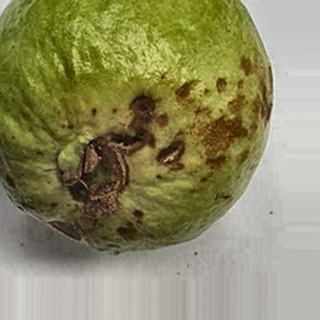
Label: guava_anthracnose